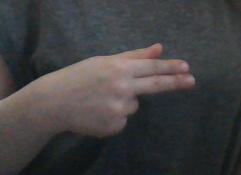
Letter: ghain